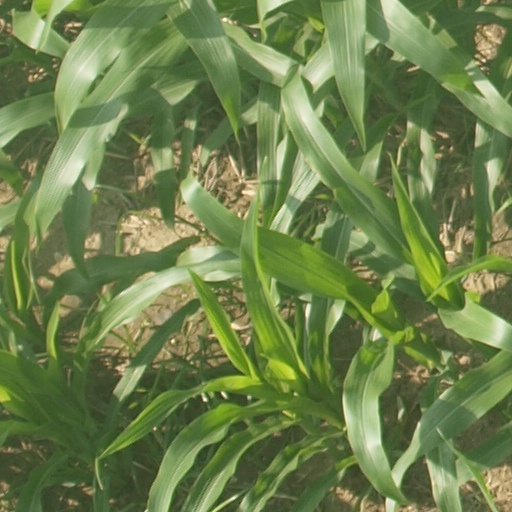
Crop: maize; corn